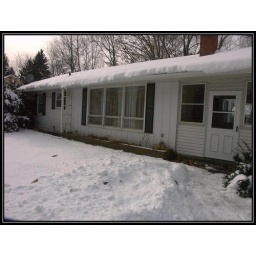
The icicles and snow mass on the roof scare me as I walk in the door every evening. :)